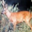
Label: deer